History of the Cyclades

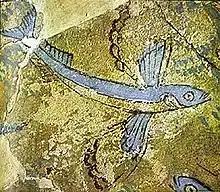
Minoan fresco at Phylakopi on Milos.

The Cretans occupied the Cyclades during the 2nd millennium BC, then the Mycenaeans from 1450 BC and the Dorians from 1100 BC. The islands, due to their relatively small size, could not fight against these highly centralised powers.